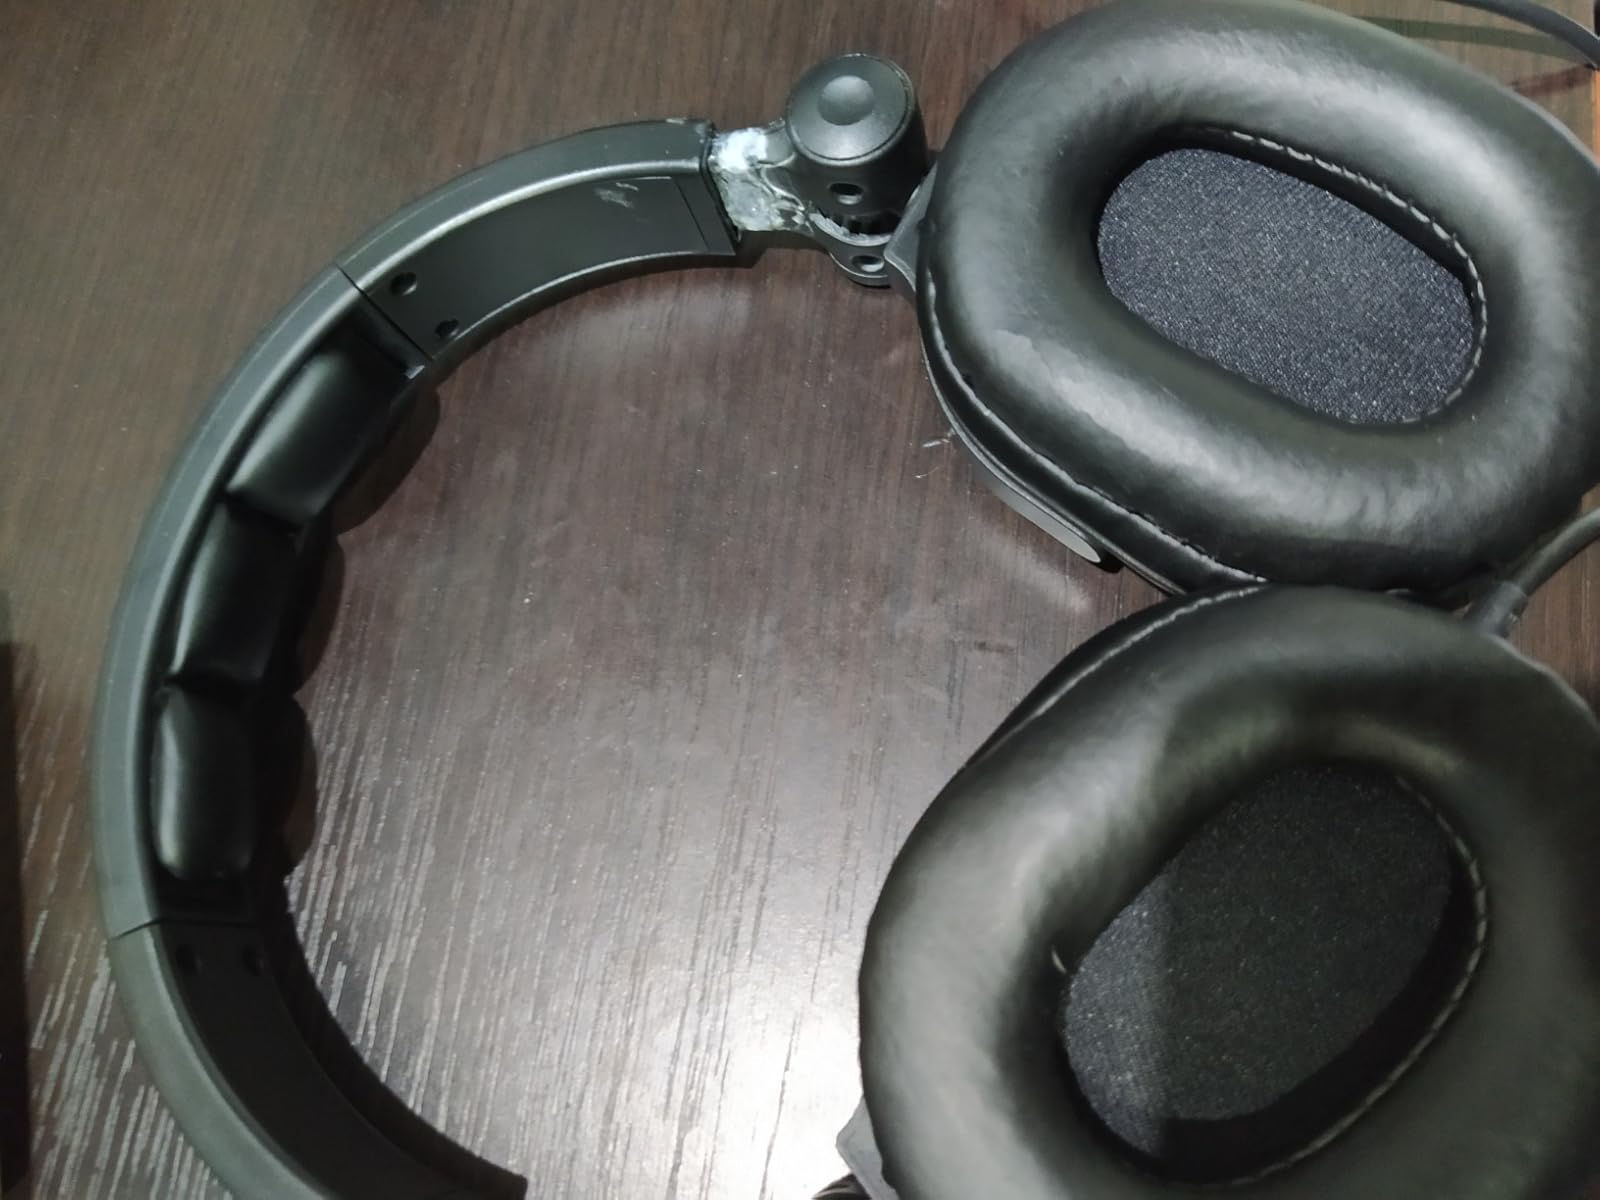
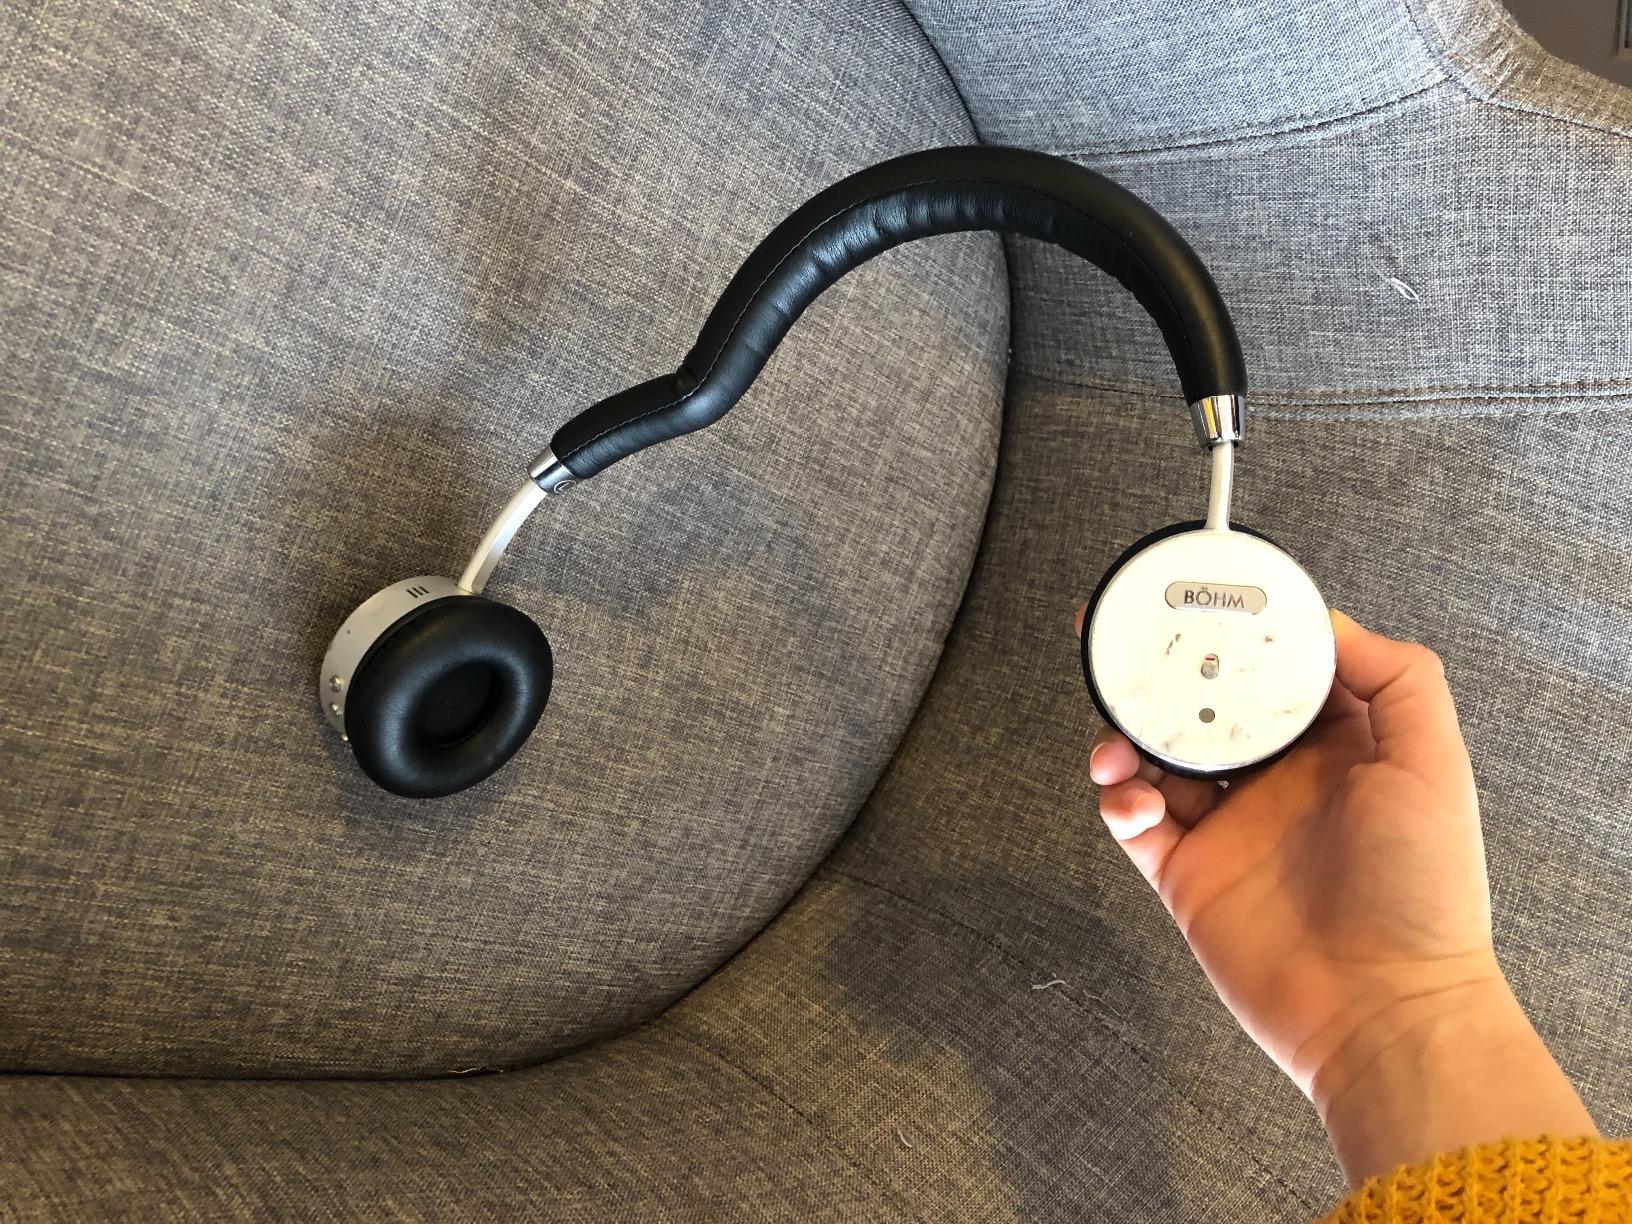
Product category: headphones
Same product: no